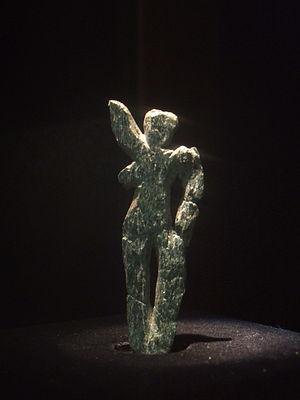
La Vénus de Galgenberg est une statuette préhistorique du Paléolithique supérieur découverte à Stratzing, en Basse-Autriche.